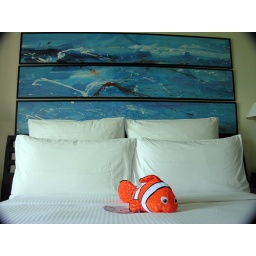
Soft fish toy on bed at Hilton Cebu Resort &amp;amp; Spa on Mactain Island in Philippines.